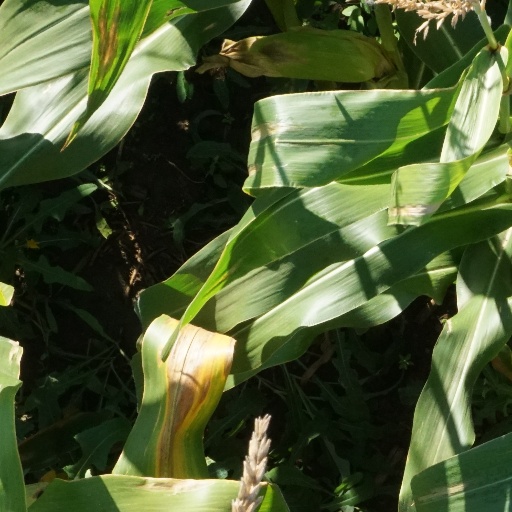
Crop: maize; corn